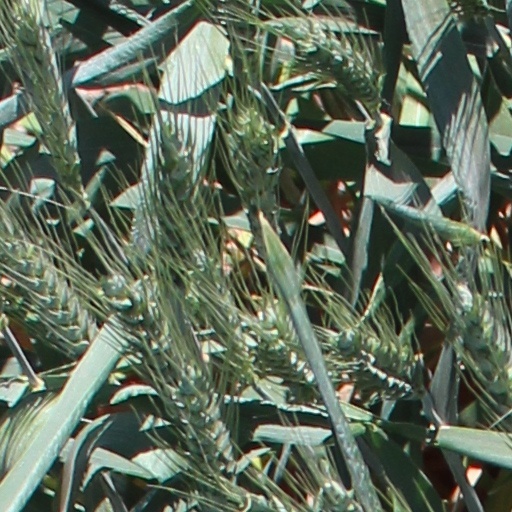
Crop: wheat